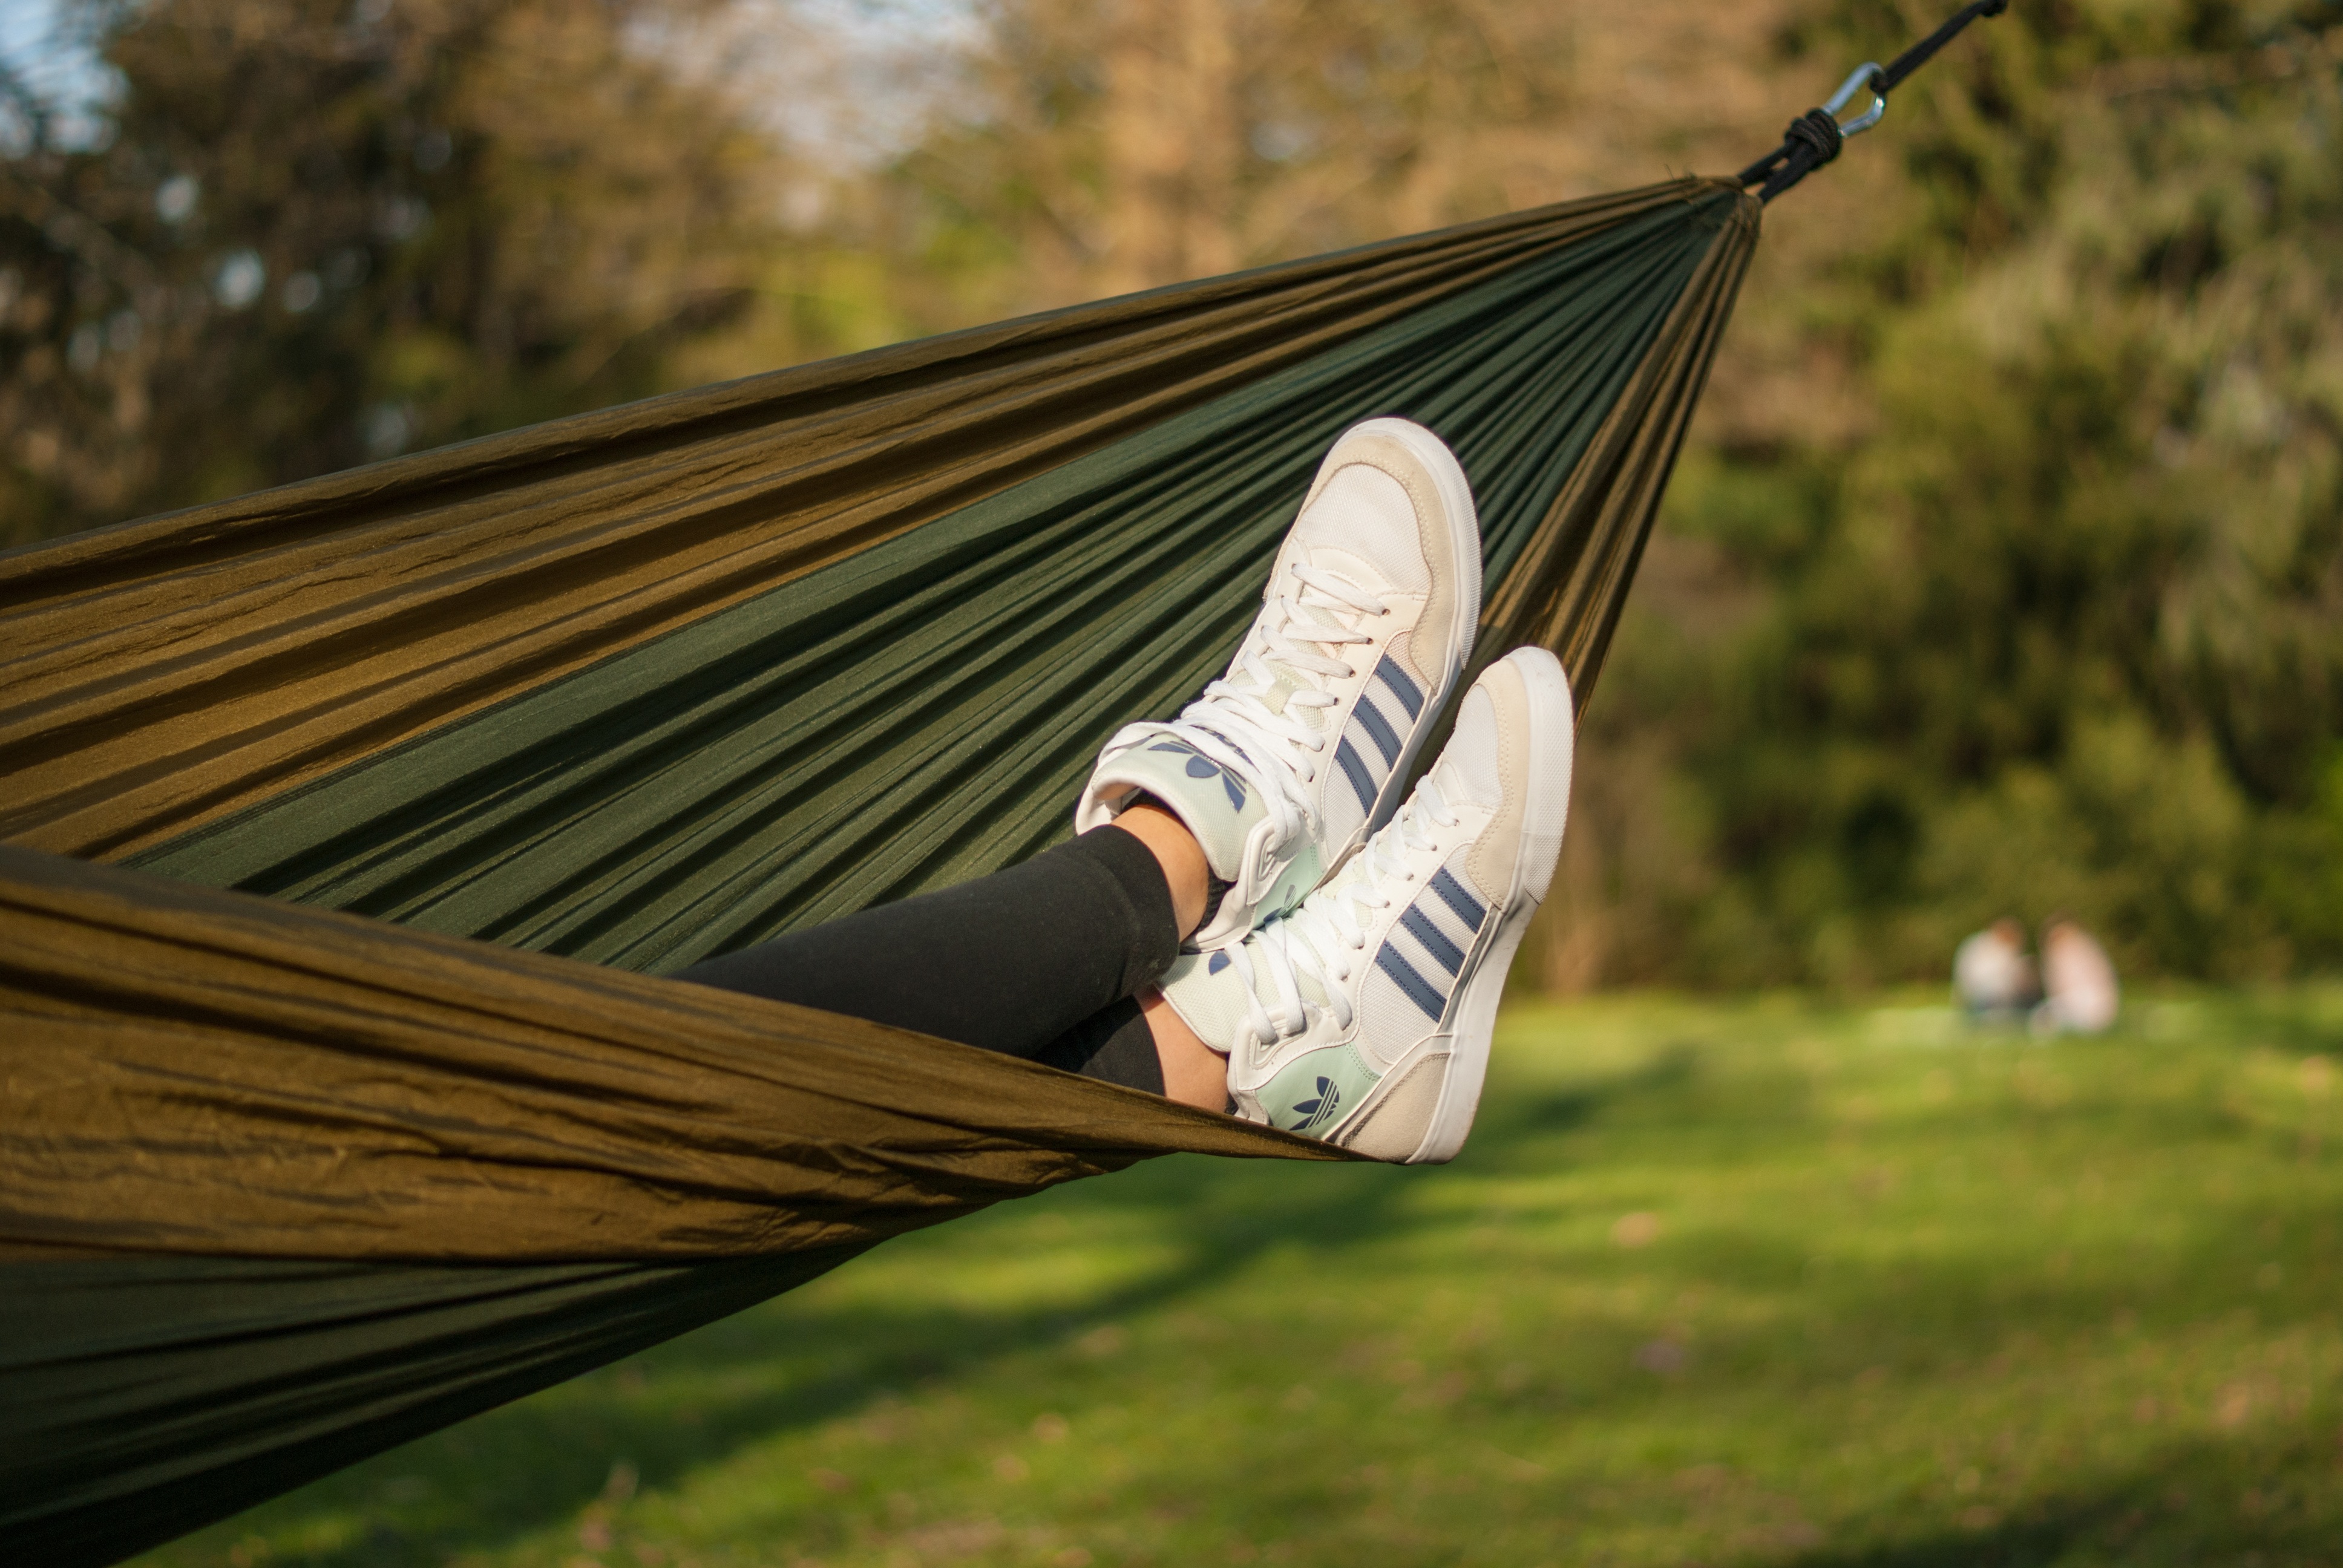
wing, sneaker, leisure, tent, hammock, sneakers, adidas, travel hammock